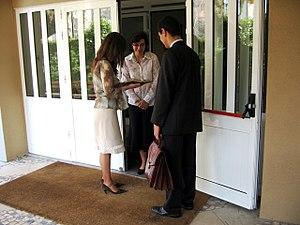
Les Témoins de Jéhovah forment un mouvement pré-millénariste et restaurationniste se réclamant du christianisme. Ils sont issus d'un groupe né aux États-Unis dans les années 1870, connu sous le nom d'Étudiants de la Bible.
Les pratiques des Témoins de Jéhovah comportent comme principales cérémonies le Mémorial et le baptême. Elles incluent l'assistance régulière aux réunions de la congrégation, qui se tiennent dans les salles du Royaume, ainsi que la prédication.
Les Témoins de Jéhovah pratiquent une activité de prédication intensive, décrite par certains comme étant du prosélytisme. Les Témoins s’y réfèrent également par des termes tels que « faire des disciples », « service », « ministère » ou, plus formellement mais moins fréquemment, « évangélisation ». Tous les membres sont fortement encouragés à participer à cette activité aussi fréquemment que possible. Même les enfants sont encouragés à participer, accompagnés par leurs parents ou d'autres témoins de Jéhovah.